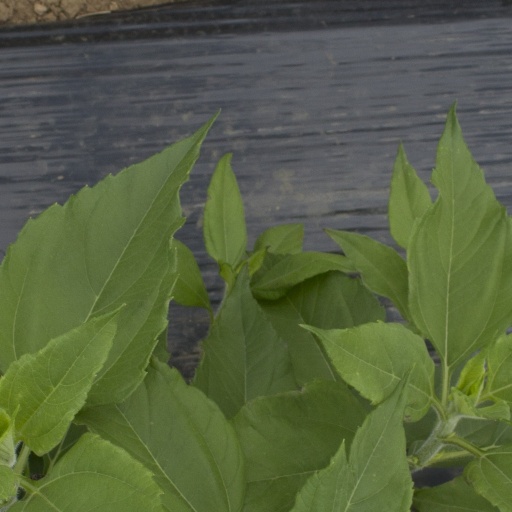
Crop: Jerusalem artichoke